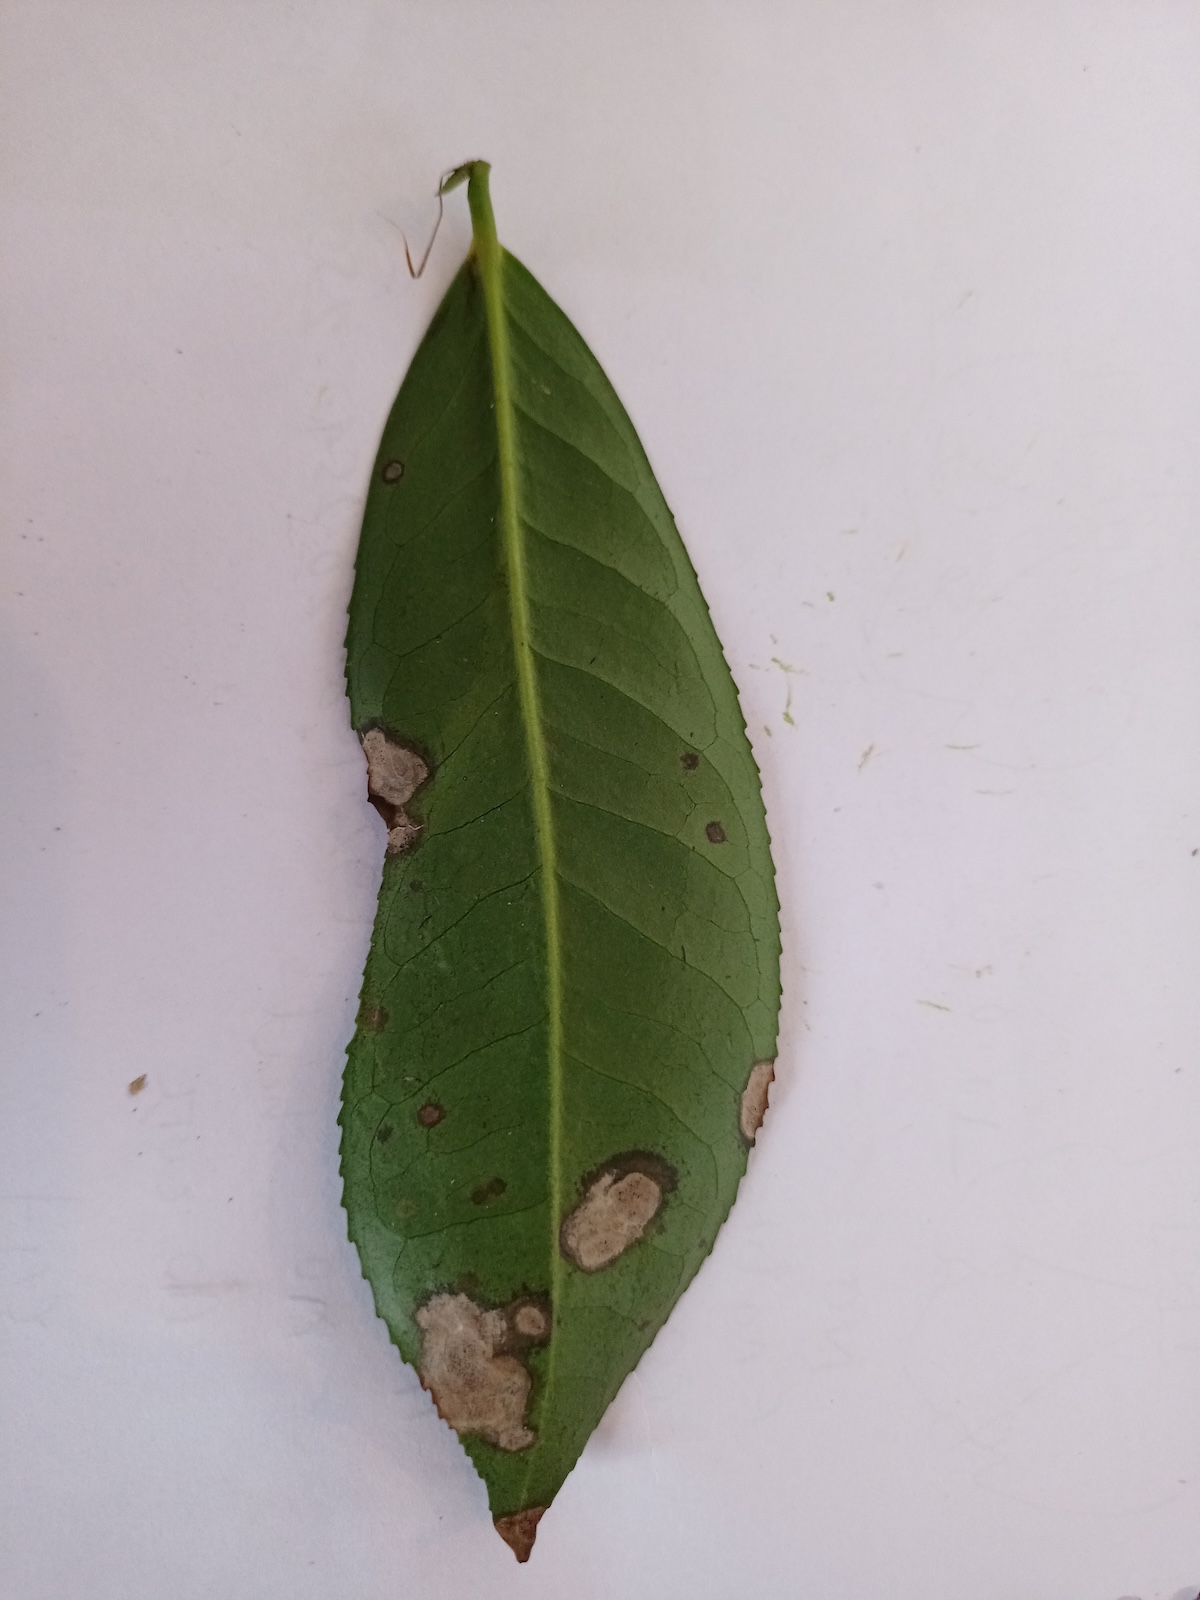
Label: Gray Blight